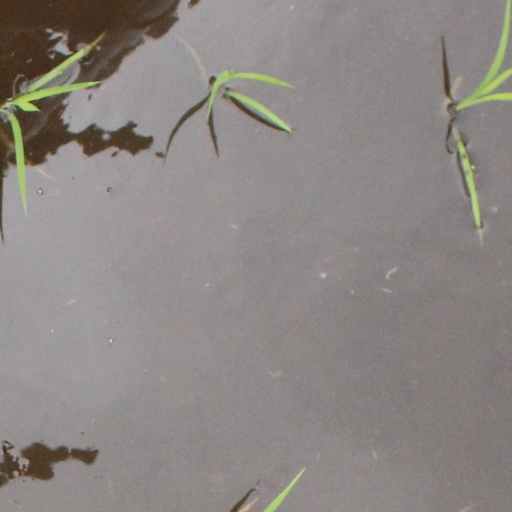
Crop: rice